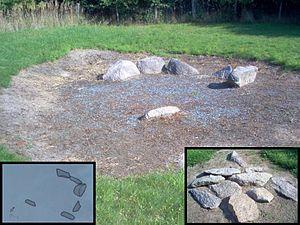
Le tombeau mégalithe de Rethen